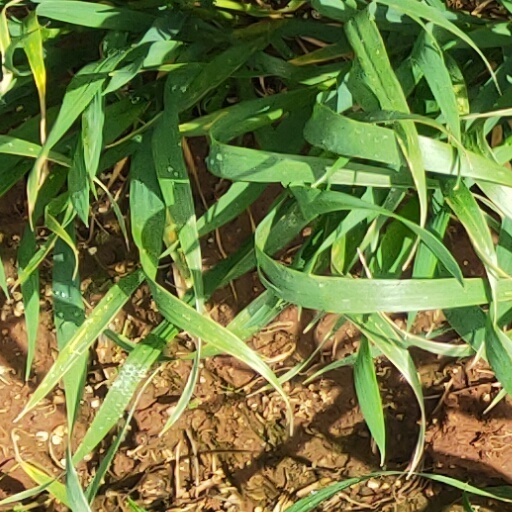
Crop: wheat